Gieves & Hawkes

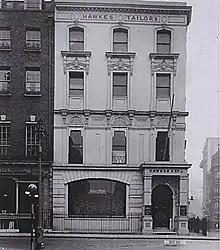

On 23 December 1912, Hawkes & Co. bought №1 Savile Row from the Royal Geographical Society for £38,000, in part because the firm had dressed so many explorers. In 1974, Gieves Ltd acquired Hawkes & Co., and the freehold of 1 Savile Row. The company was renamed Gieves & Hawkes. In 2009, Kathryn Sargent of Gieves and Hawkes became the first female head cutter in Savile Row. The company also produces the uniforms for the Honourable Corps of Gentlemen at Arms. Gieves & Hawkes celebrated its 250th anniversary in 2021.